Cuban peso

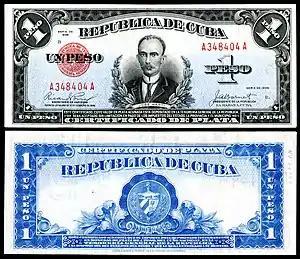
República de Cuba, one silver peso (1936)

In 1897 and 1898, pesos were issued by revolutionary forces promoting independence. In 1915, cupro-nickel 1, 2 and 5 centavos, silver 10, 20 and 40 centavos and 1 peso, and gold 1, 2, 4, 5, 10 and 20 peso coins were introduced. These coins were designed by Charles E. Barber, who also designed the Barber dimes, quarters, half-dollars for the US. The coins were minted at the US mint at Philadelphia. The gold coins and 2 centavos were not produced after 1916, with the large star design 1 peso ceasing production in 1934. A new silver peso showing a woman, representing the Cuban Republic, beneath a star (the "ABC peso") was issued from 1934 to 1939. Finally, a centennial of Jose Marti commemorative peso (also minted in 50, 25, and 1 centavos denominations) was produced in 1953.